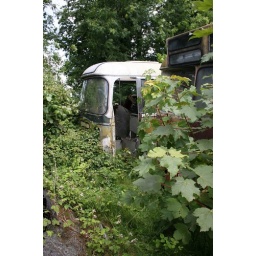
Plaxton coach out to grass in Ireland